Ron Underwood

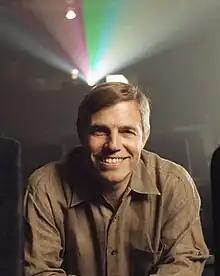
Underwood in 2006

Ronald Brian Underwood (born November 6, 1953) is an American film and television director, known for directing such films as "Tremors" (1990), "City Slickers" (1991), "Heart and Souls" (1993)," and Mighty Joe Young" (1998).